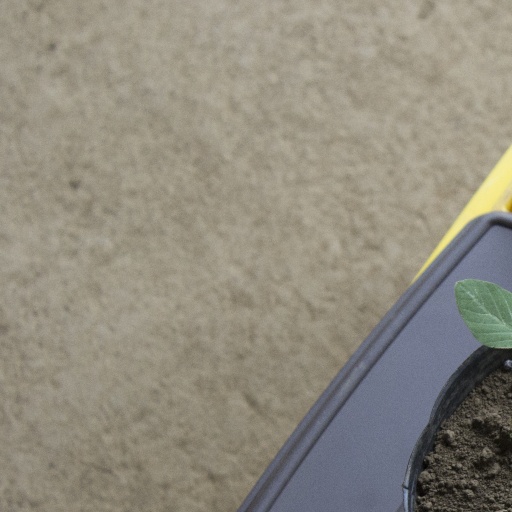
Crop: soybean